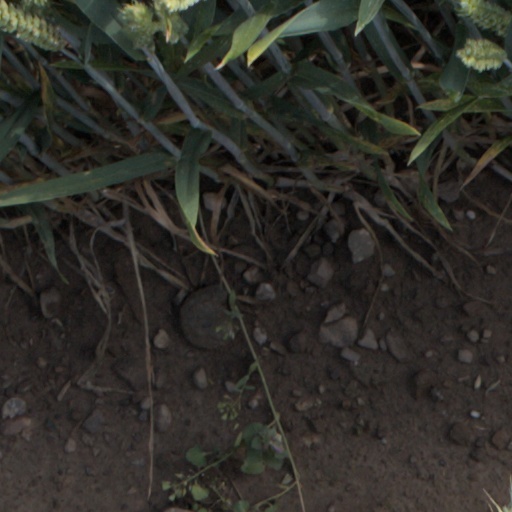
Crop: wheat